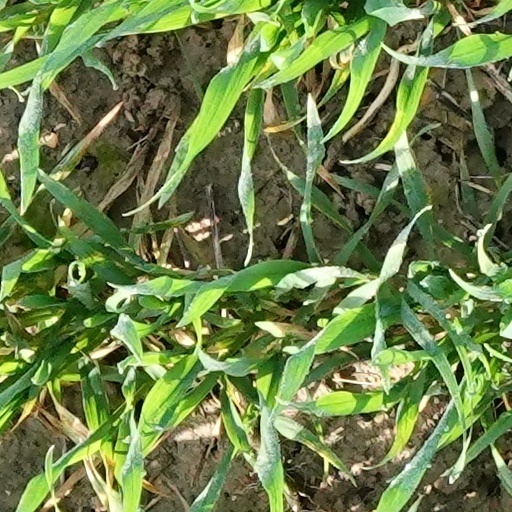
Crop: wheat